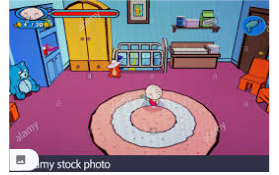
Portrait style: Cartoon Portrait